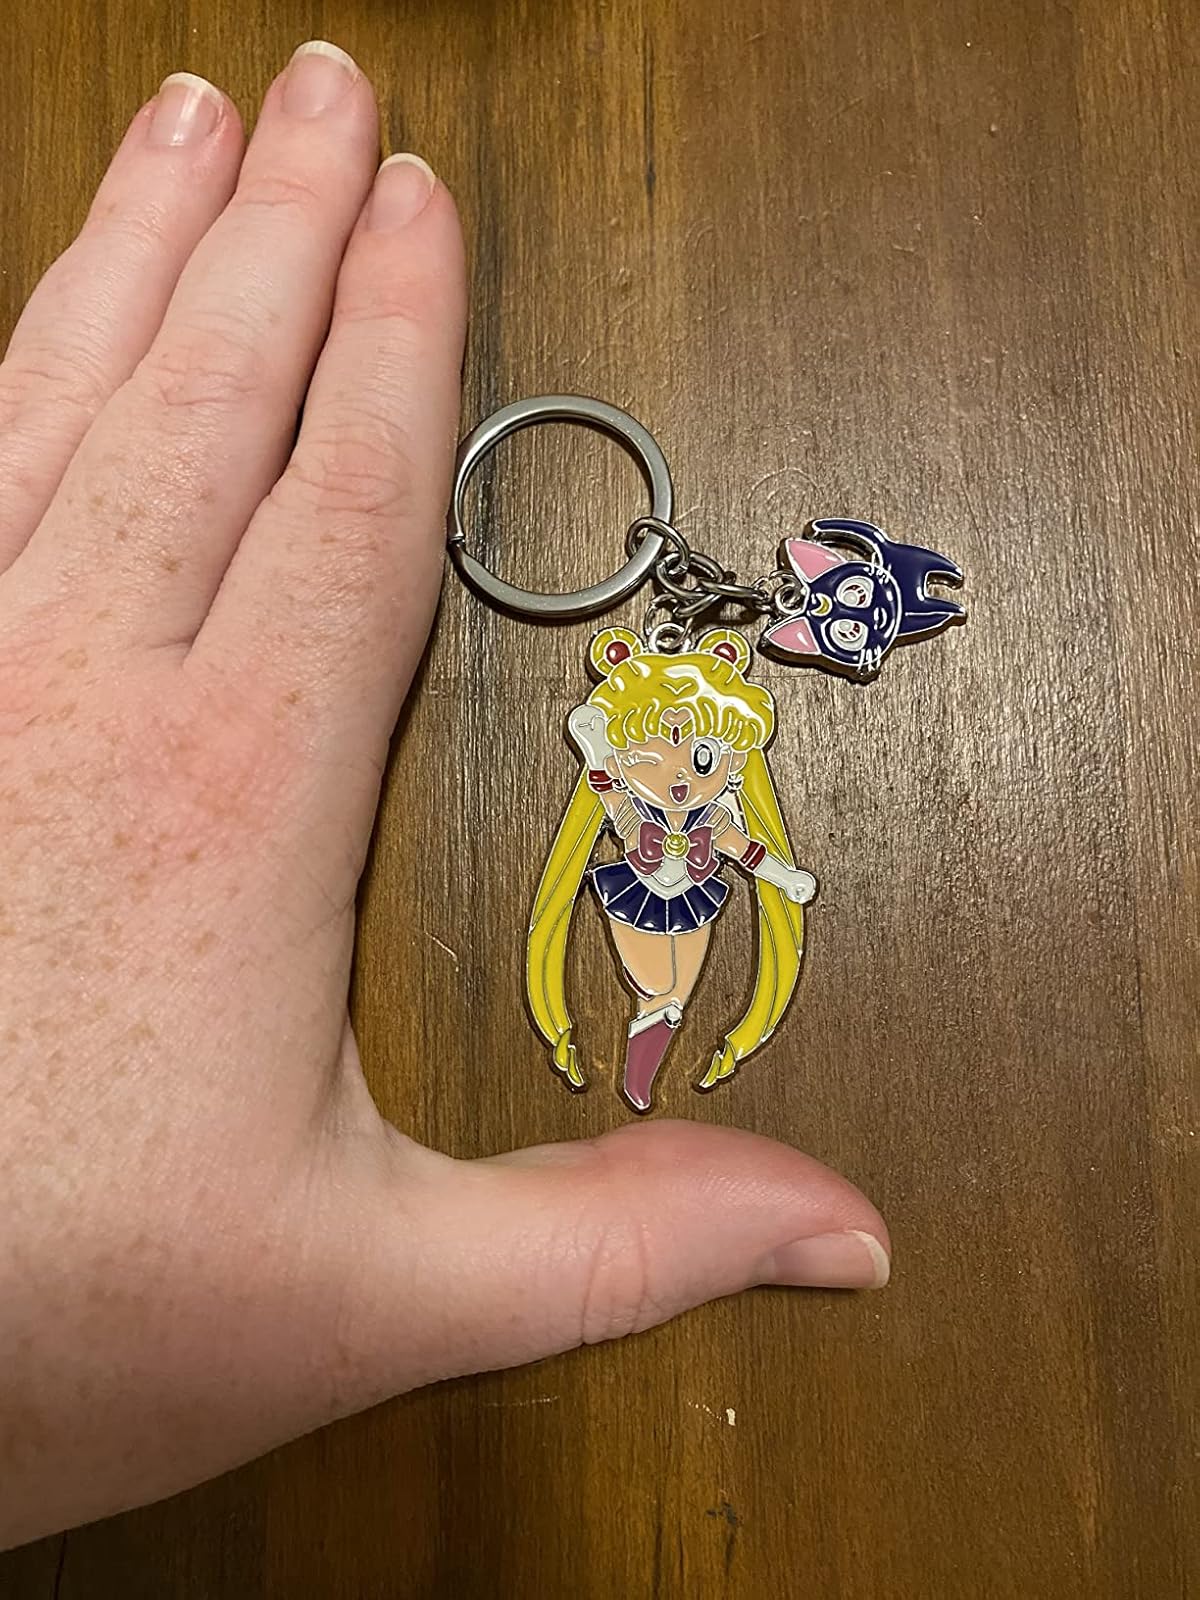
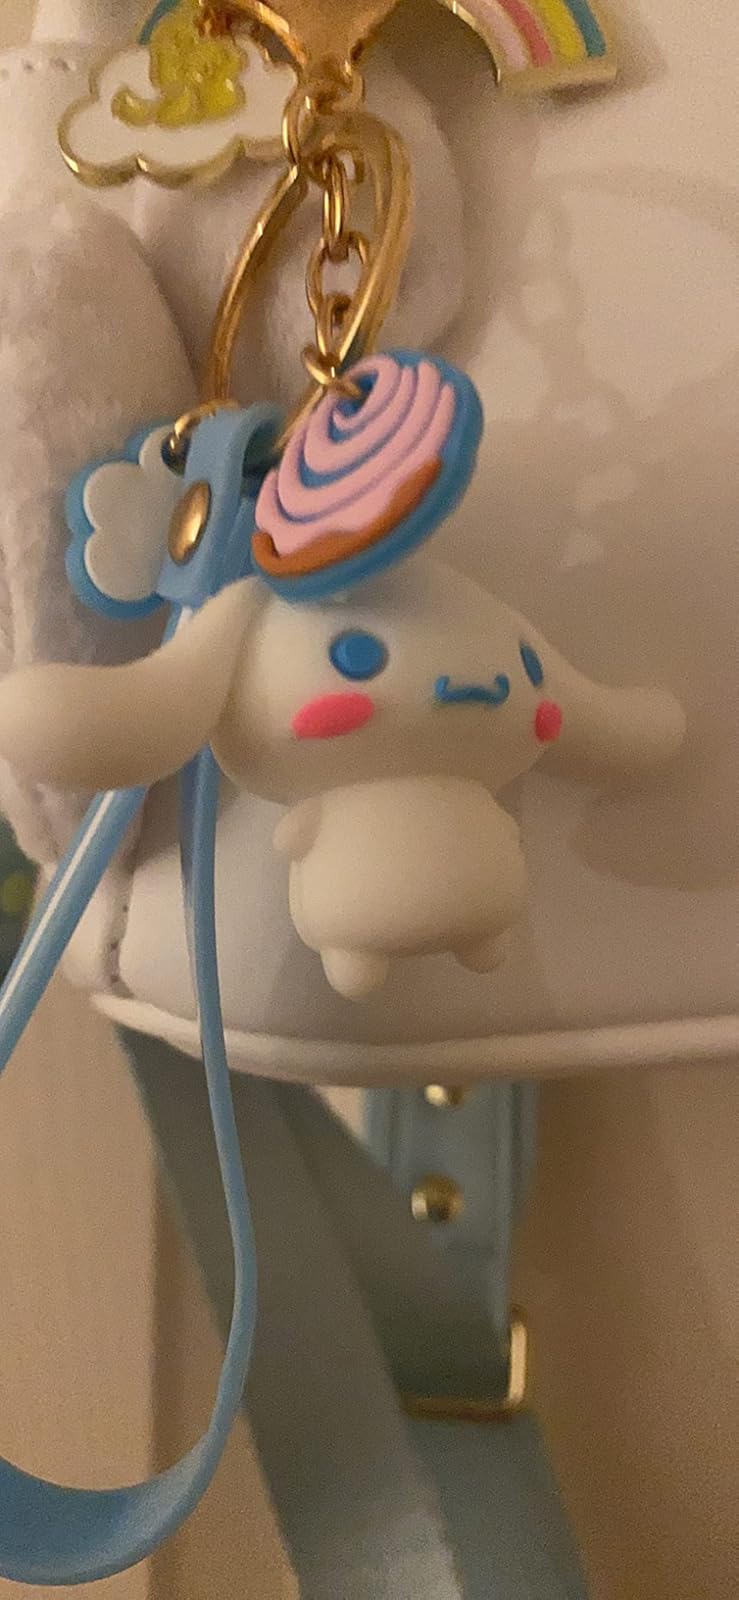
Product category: accessories_keychain
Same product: no